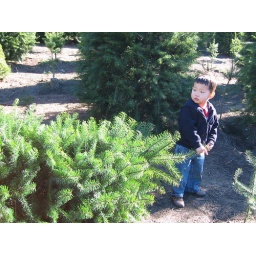
Let's put our tree in the car